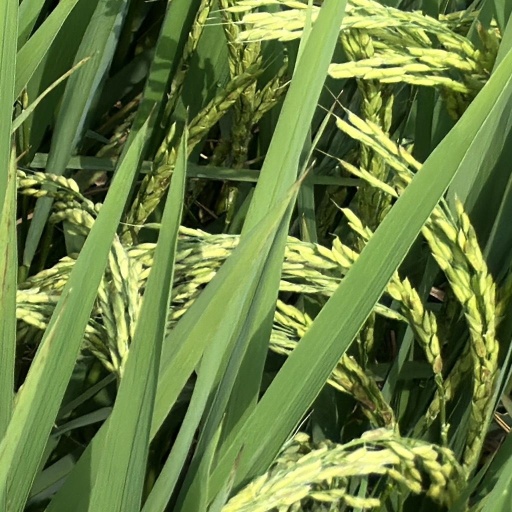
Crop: rice